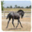
Label: horse